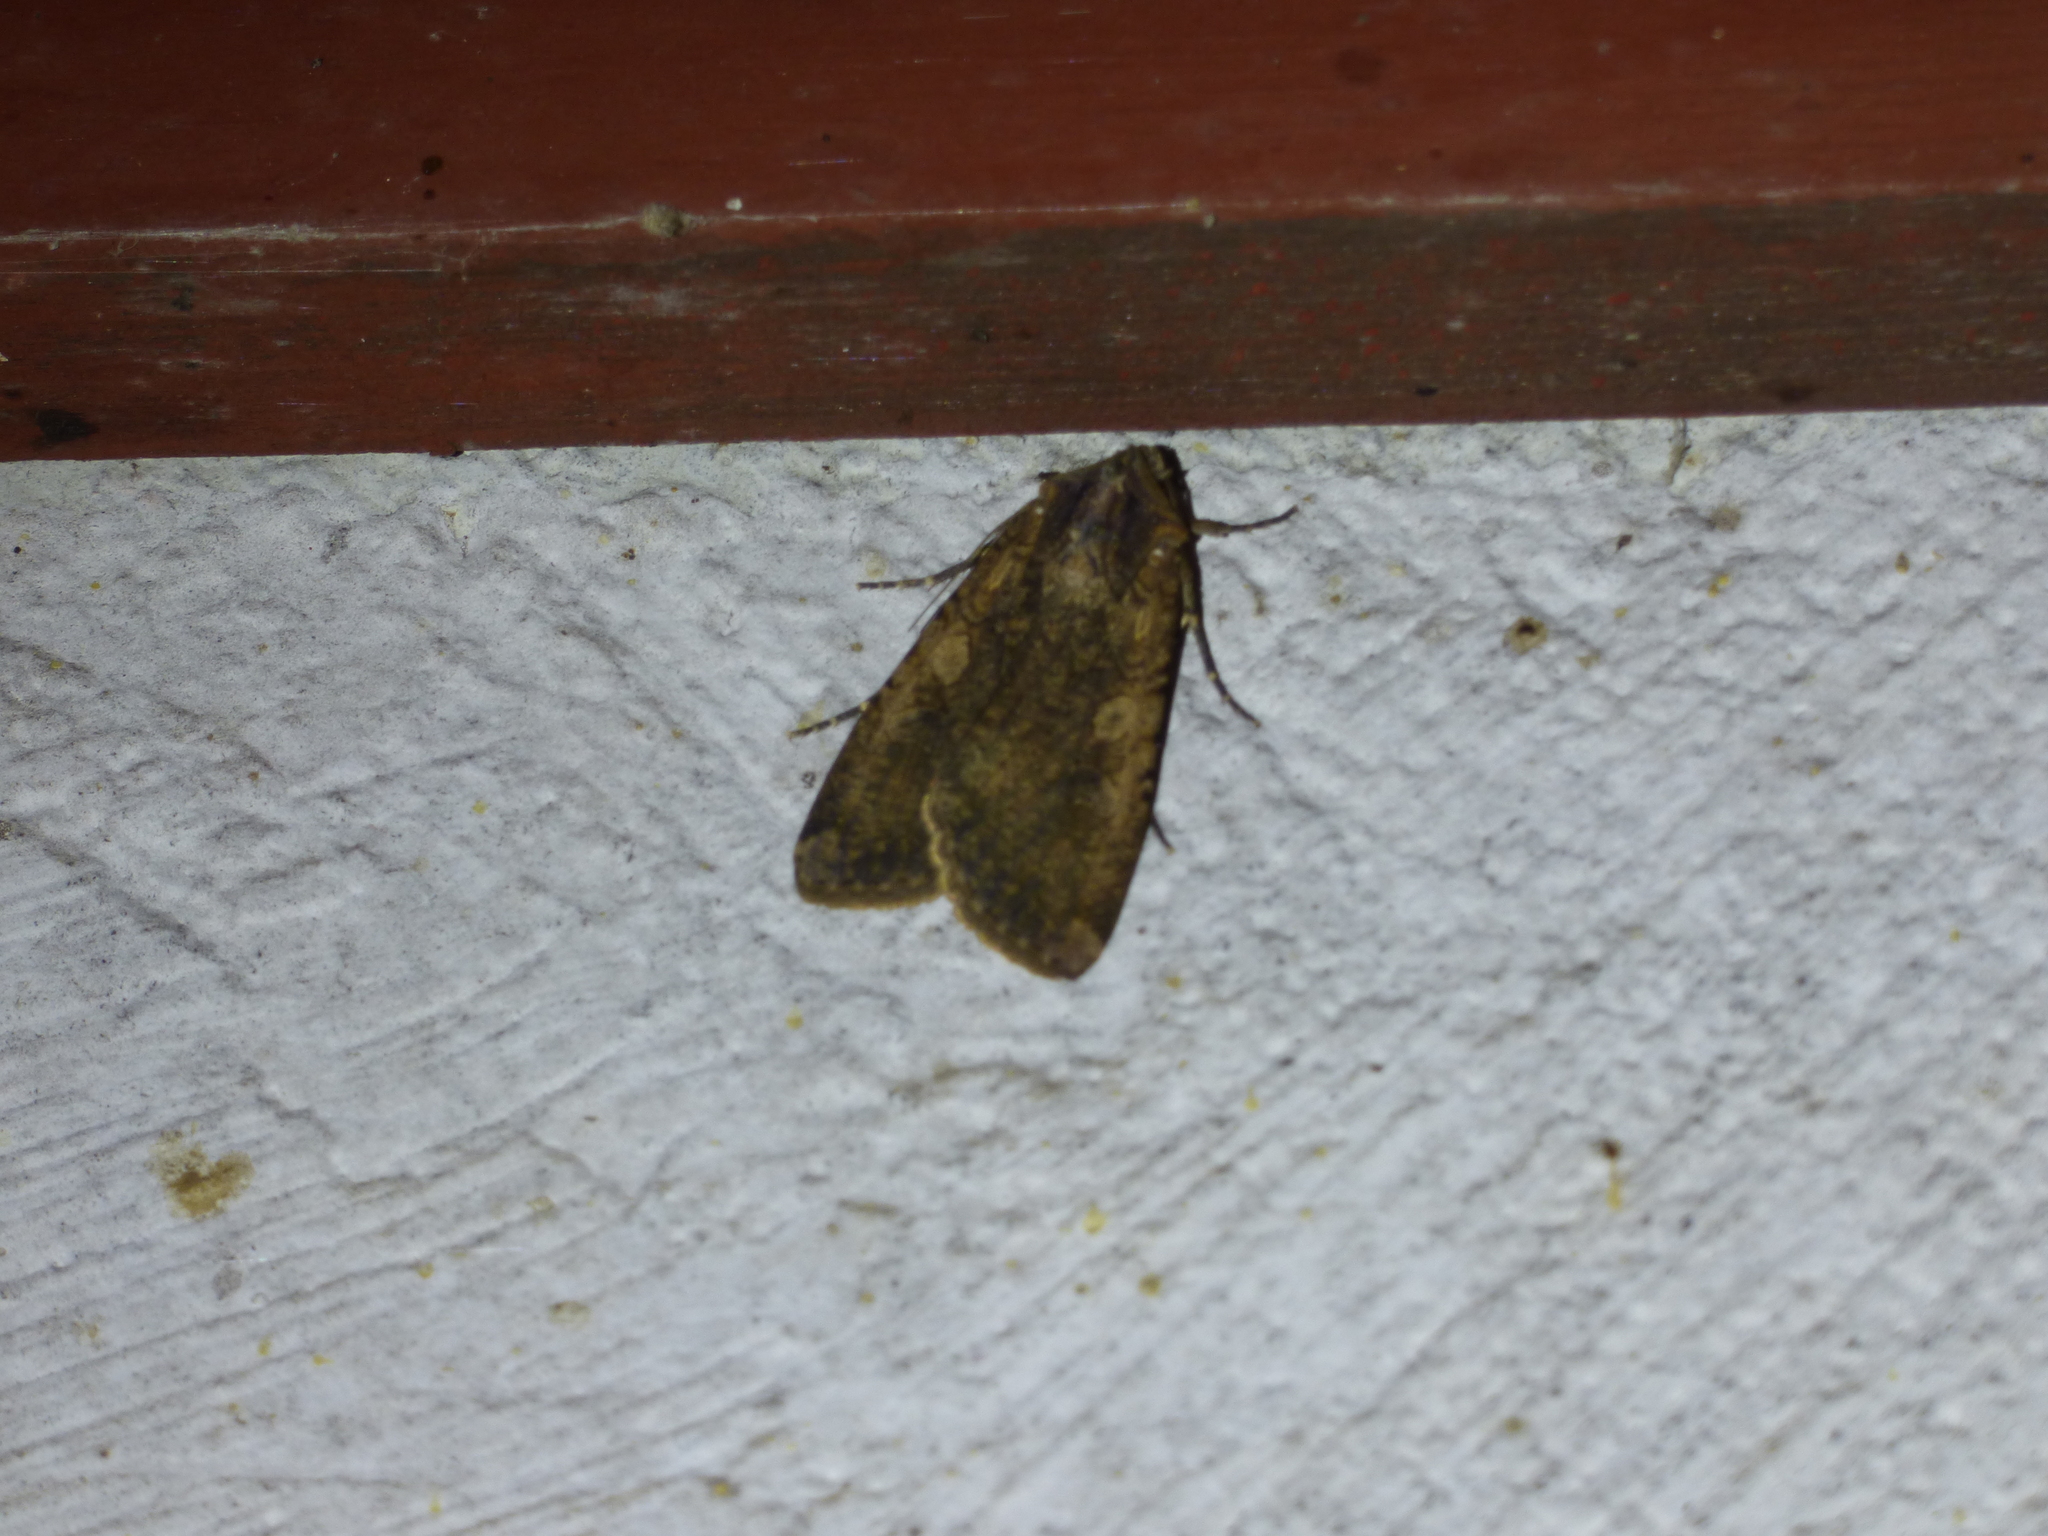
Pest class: cutworms